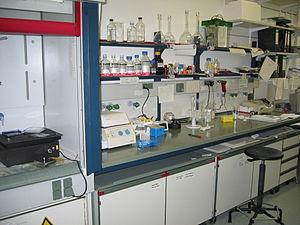
Laboratoire, Institut de Biochimie, Université de Cologne.
La biochimie est l'étude des réactions chimiques qui se déroulent au sein des êtres vivants, et notamment dans les cellules. La complexité des processus chimiques biologiques est contrôlée à travers la signalisation cellulaire et les transferts d'énergie au cours du métabolisme. Depuis un demi-siècle, la biochimie est parvenue à rendre compte d'un nombre considérable de processus biologiques, au point que pratiquement tous les domaines de la biologie, depuis la botanique jusqu'à la médecine, sont aujourd'hui engagés dans la recherche biochimique, voire biotechnologique. L'objectif principal de la biochimie de nos jours est de comprendre, en intégrant les données obtenues au niveau moléculaire, comment les biomolécules et leurs interactions génèrent les structures et les processus biologiques observés dans les cellules, ouvrant la voie à la compréhension des organismes dans leur ensemble. Dans ce cadre, la chimie supramoléculaire s'intéresse aux complexes moléculaires tels que les organites, qui constituent un niveau d'organisation de la matière vivante intermédiaire entre les molécules et les cellules.
La science est l'ensemble des connaissances et études d'une valeur universelle, caractérisées par un objet et une méthode fondée sur des observations objectives vérifiables et des raisonnements rigoureux. On la divise communément en différents domaines qualifiés de sciences.
La biologie est la science du vivant. Elle recouvre une partie des sciences de la nature et de l'histoire naturelle des êtres vivants.
Un laboratoire de chimie est un local équipé de divers instruments de mesure où sont réalisées des expériences, des synthèses de composés chimiques, des analyses chimiques ou biologiques et des mesures physiques. C'est un cas particulier de laboratoire de recherche. Jusqu'au XIXᵉ siècle, le terme de laboratoire ne concerne que l'alchimie puis la chimie.